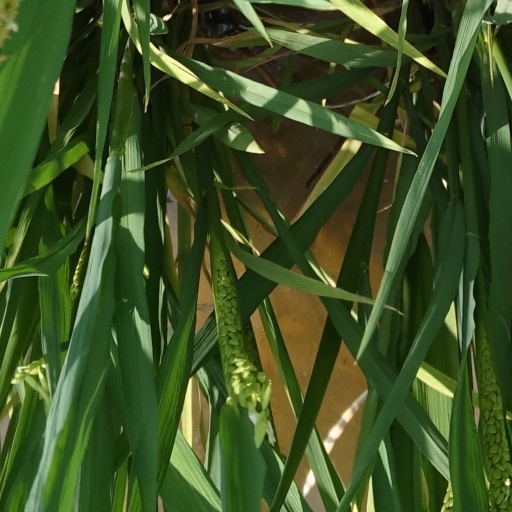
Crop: rice